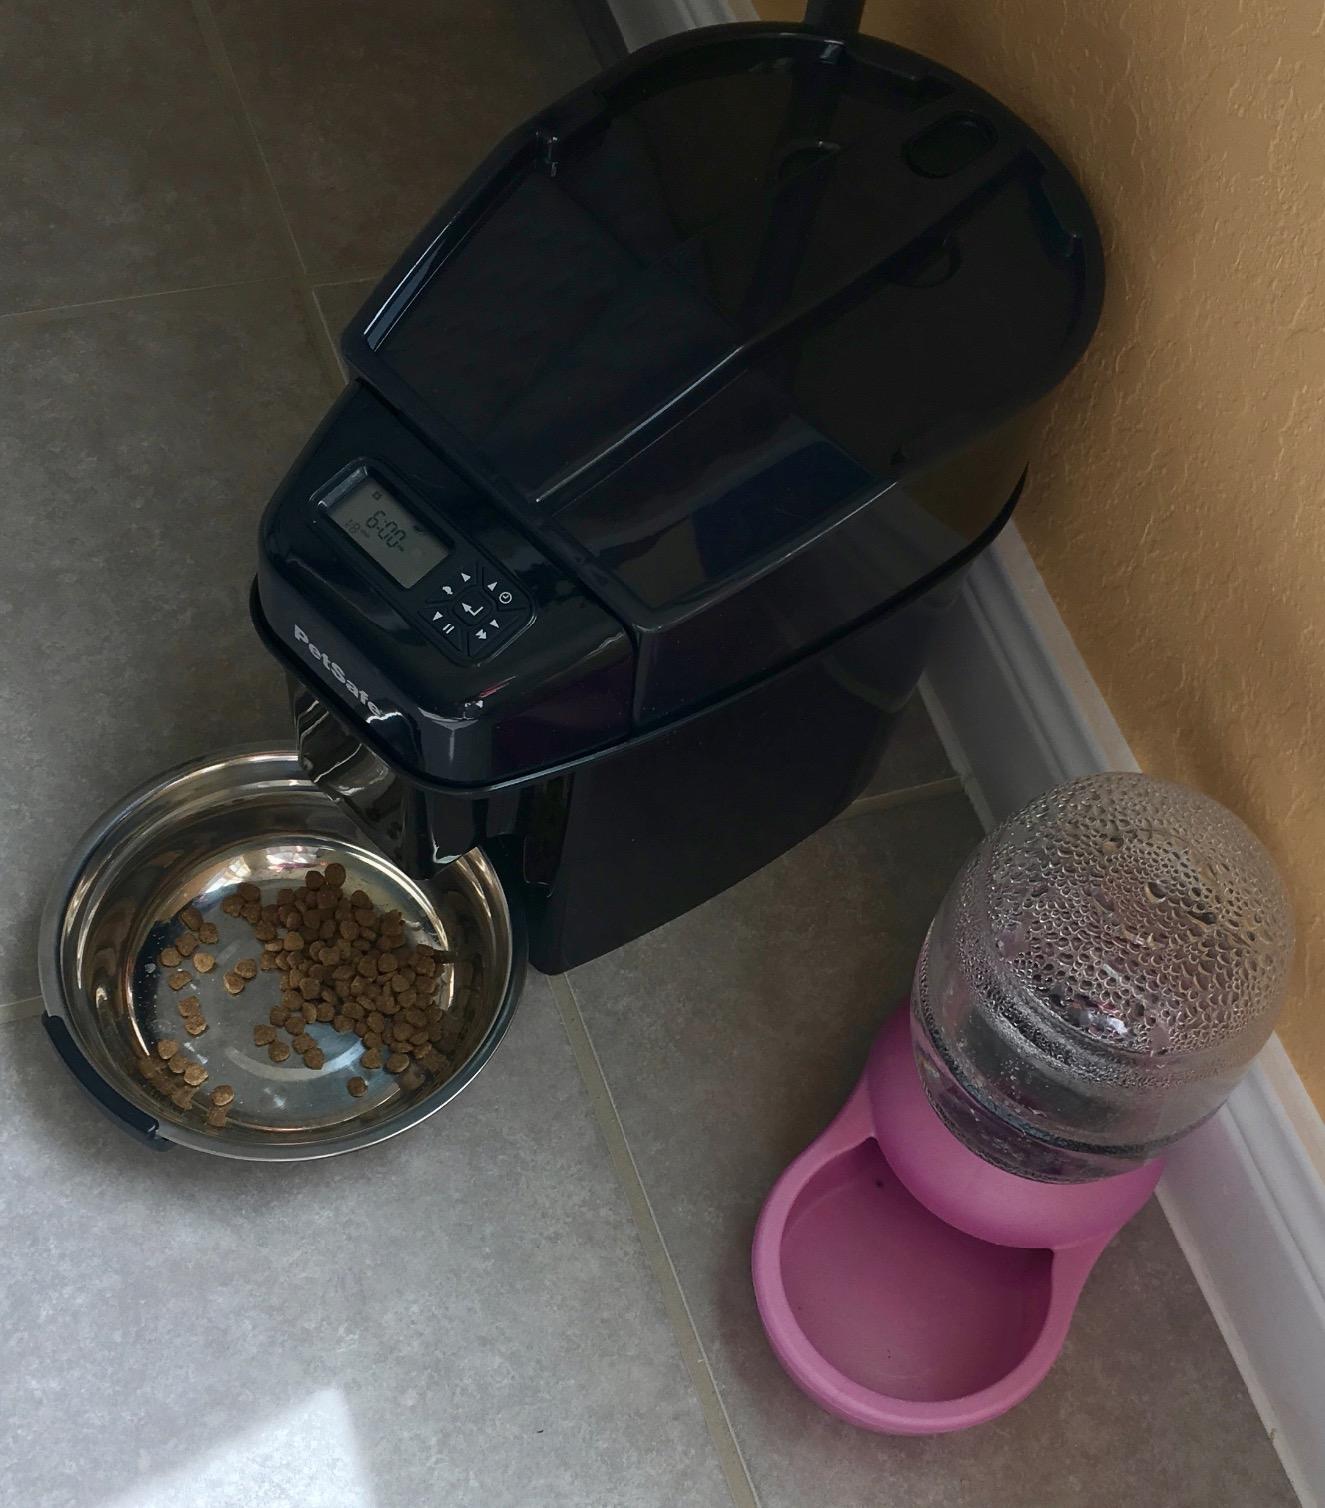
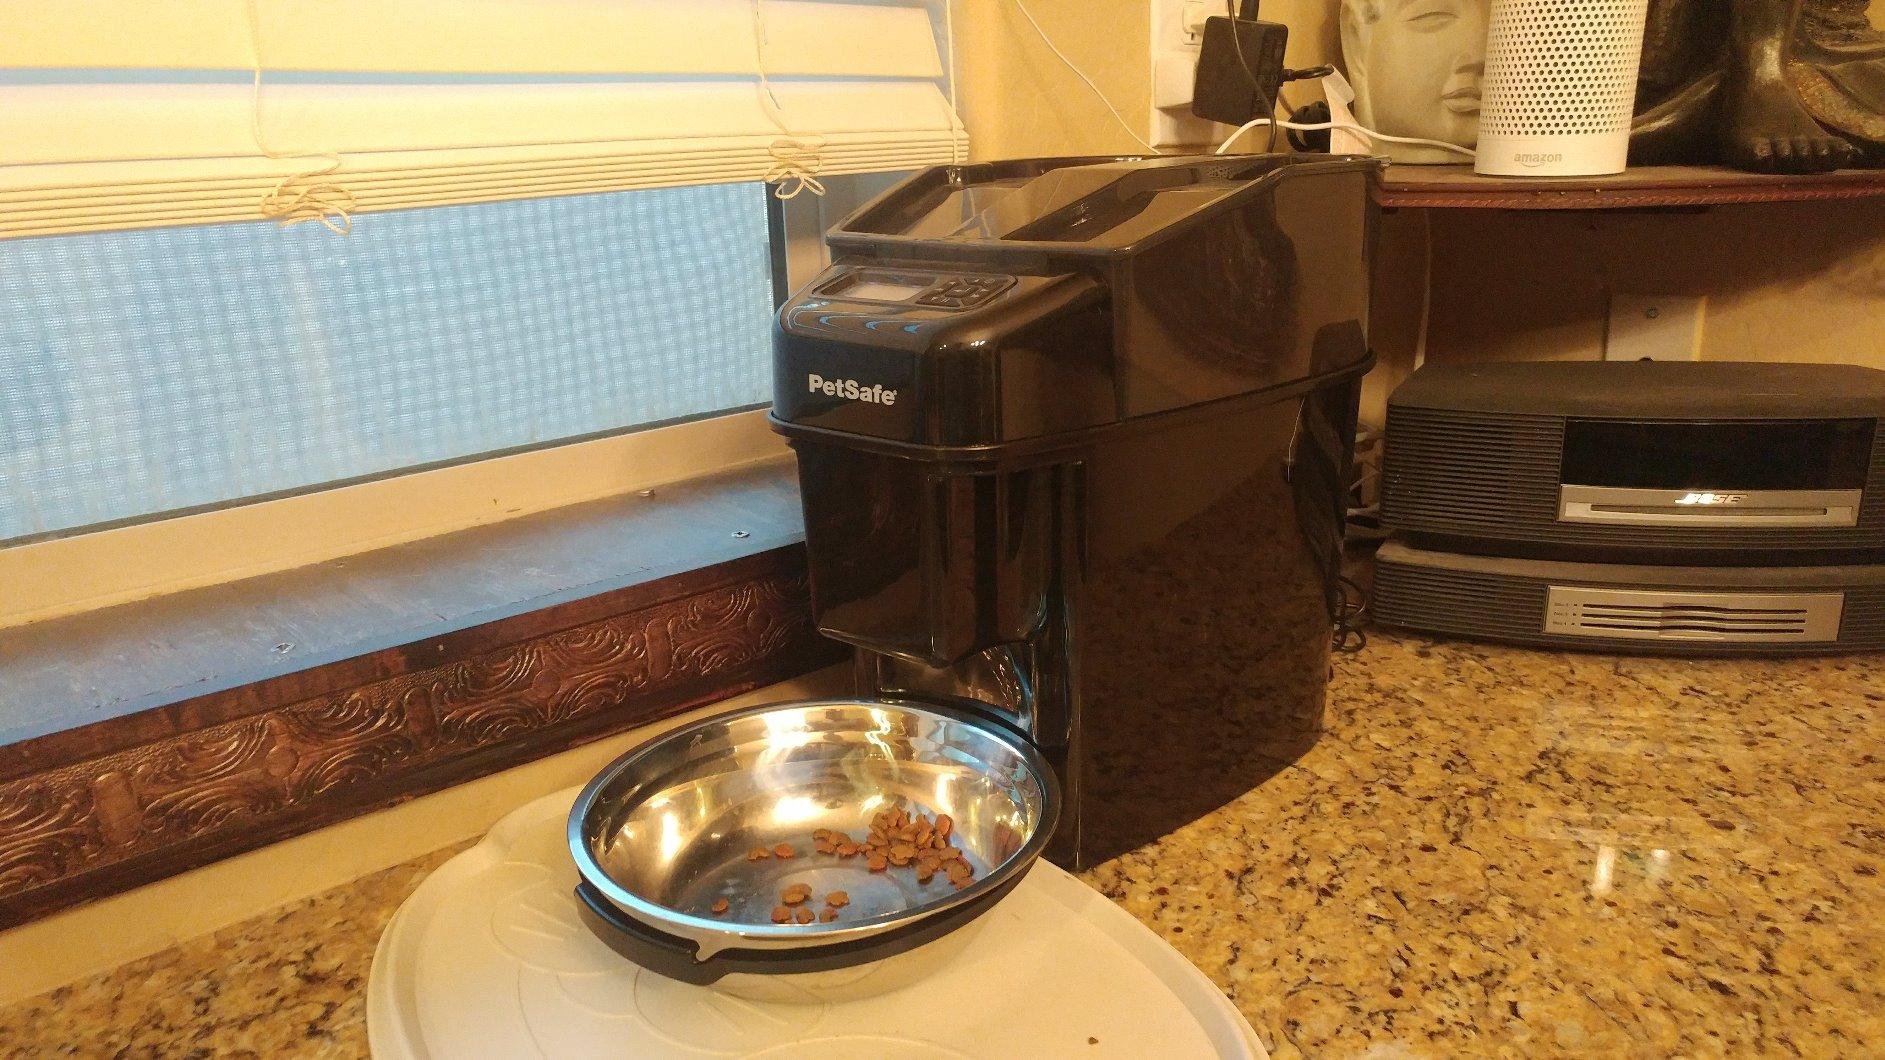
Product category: items_feeder
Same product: yes